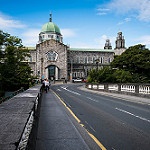
Label: street